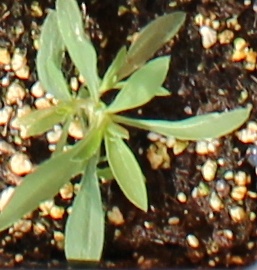
Label: Kochia